Jacob More

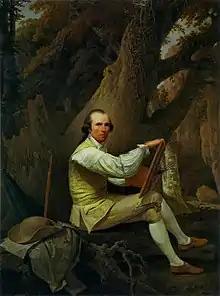
"Self-portrait", 1783, Uffizi

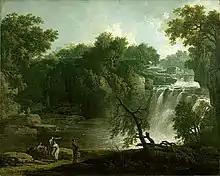
"The Falls of Clyde" (Corra Linn)

Jacob More was born in 1740 in Edinburgh. He studied landscape and decorative painting with James Norie's firm. He took the paintings of Gaspard Dughet and Claude Lorrain as his models.